Fest- und Gedenksprüche

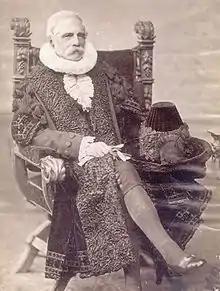
Carl Petersen, to whom the work is dedicated

The work was first performed in Hamburg on 9 September 1889 - with the aid of six brassplayers, three in each chorus (for the support of the alto-, tenor- and bass-singers) - for the ceremony of honorary citizenship by the Cäcilienverein, expanded to around 400 singers, conducted by Julius Spengel. The performance was part of the "Musikfest in der Hamburgischen Gewerbe- und Industrieausstellung" (Music festival in the Hamburg exposition of trades and industry). It was published by Simrock in February 1890. Performances in Germany followed at festivities commemorating the unified Germany.